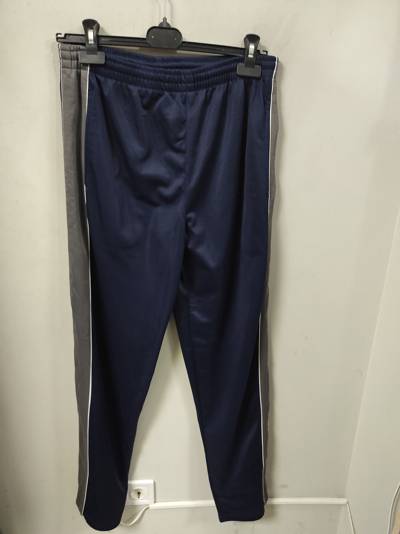
Waste category: clothes